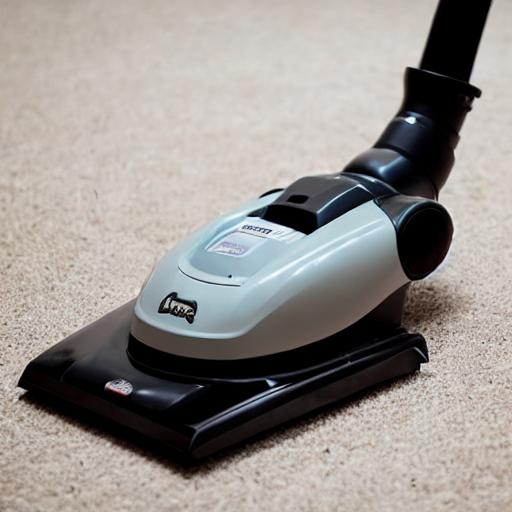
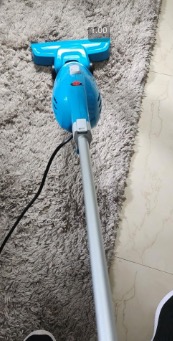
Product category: items_vacuum
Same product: no